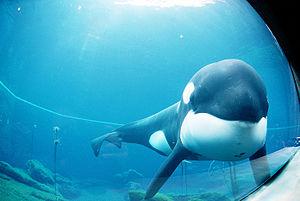
L'orque, ou épaulard, est une espèce de mammifères marins du sous-ordre des cétacés à dents, les odontocètes. Elle a une répartition cosmopolite ; elle vit dans les régions arctiques et antarctiques jusqu'aux mers tropicales. Son régime alimentaire est très diversifié, bien que les populations se spécialisent souvent dans des types particuliers de proies. Certaines se nourrissent de poissons, tandis que d'autres chassent les mammifères marins tels que les lions de mer, les phoques, les morses et même de grandes baleines. Les orques sont considérées comme des superprédateurs.
Keiko est une orque mâle, né vers 1976 et mort le 12 décembre 2003, connu pour avoir joué le rôle de l'orque Willy dans les films Sauvez Willy. Il est aussi connu pour avoir été le premier individu de son espèce à être retourné à la vie sauvage après plusieurs années de vie en captivité dans des delphinariums.
Sauvez Willy ou Mon ami Willy au Québec est une série de films américains. Si les deuxième et troisième films sont des suites du premier, le 4ᵉ n'a aucun lien avec le reste et est en quelque sorte un reboot. Le premier film connaitra également une adaptation en série télévisée d'animation.